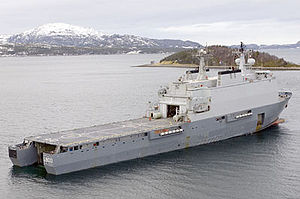
Rotterdam-klassen
Hr.Ms. Rotterdam (L800) i 1998
Hr.Ms. Rotterdam (L800) i 1998
Rotterdam-klassen er en klasse bestående af to amfibieskibe i Koninklijke Marine. Begge skibe, Hr.Ms. Rotterdam und Hr.Ms. Johan de Witt, er de største skibe i den hollandske flåde og er rygraden i det hollandske marineinfanteri, Korps Mariniers. Johan de Witt er yderligere udrustet med kommunikationsudstyr og plads således at det er i stand til at varetage ledelsen af en større flådestyrke samtidig med en landoperation.